Curcuma zanthorrhiza

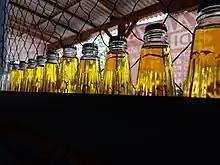
"Sari temulawak" drink

"Curcuma xanthorrhiza" is used as a medicinal plant. The rhizome contains an ethereal oil (5ml per kg), it primarily consists of Sesquiterpenes. There is also a content of Curcumin (at least 1%, Ph. Eur.) and starch. "Curcuma xanthorrhiza" is used for dyspepsia. It is a spice too.